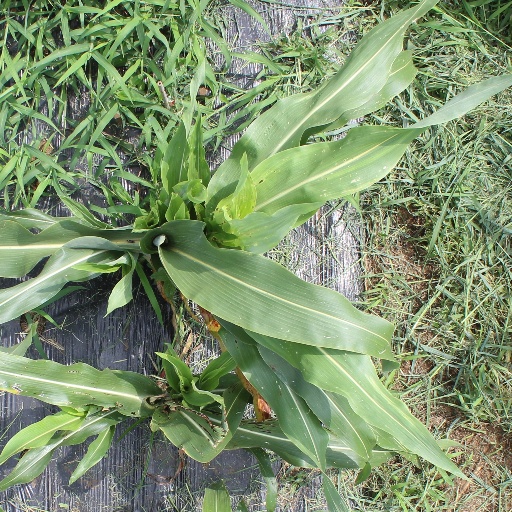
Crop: sorghum